Joseon

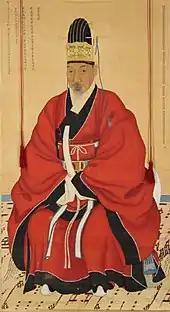
Portrait of Chief State Councillor Chae Je-gong (1720–1799)

The king had absolute authority, but his actual power varied with political circumstances. He was bound by tradition, precedents set by earlier kings,"Kyŏngguk taejŏn", and Confucian teachings. The king commanded absolute loyalty from his officials and subjects, but the officials were also expected to persuade the king to the right path if the latter was thought to be mistaken. Natural disasters were thought to be due to the king's failings, and therefore, Joseon kings were very sensitive to their occurrences. When there was a severe drought or a series of disasters, the king often formally sought criticism from officials and the citizenry. On those occasions, critics were immune from prosecution, regardless of what they said or wrote (although there were a few exceptions).